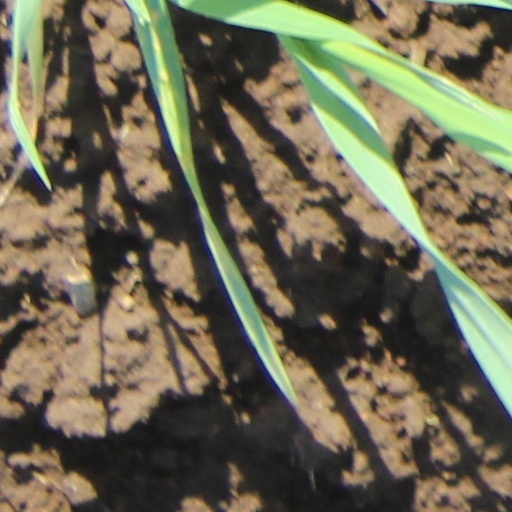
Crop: wheat